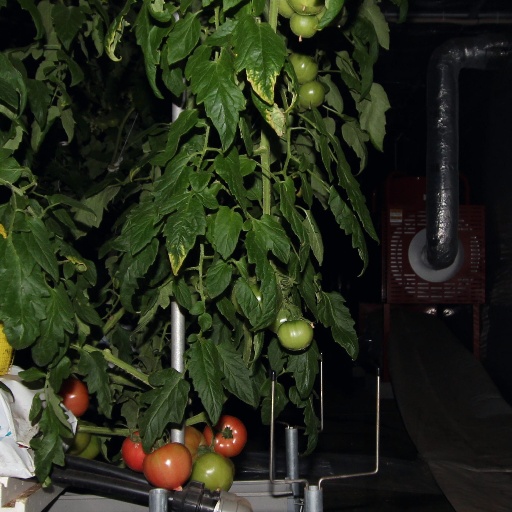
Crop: tomato